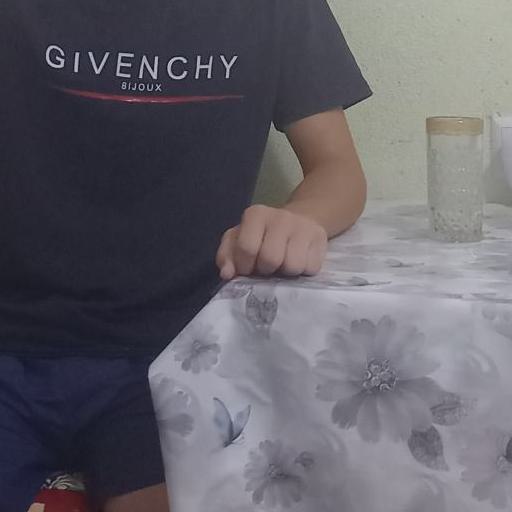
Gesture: no_gesture